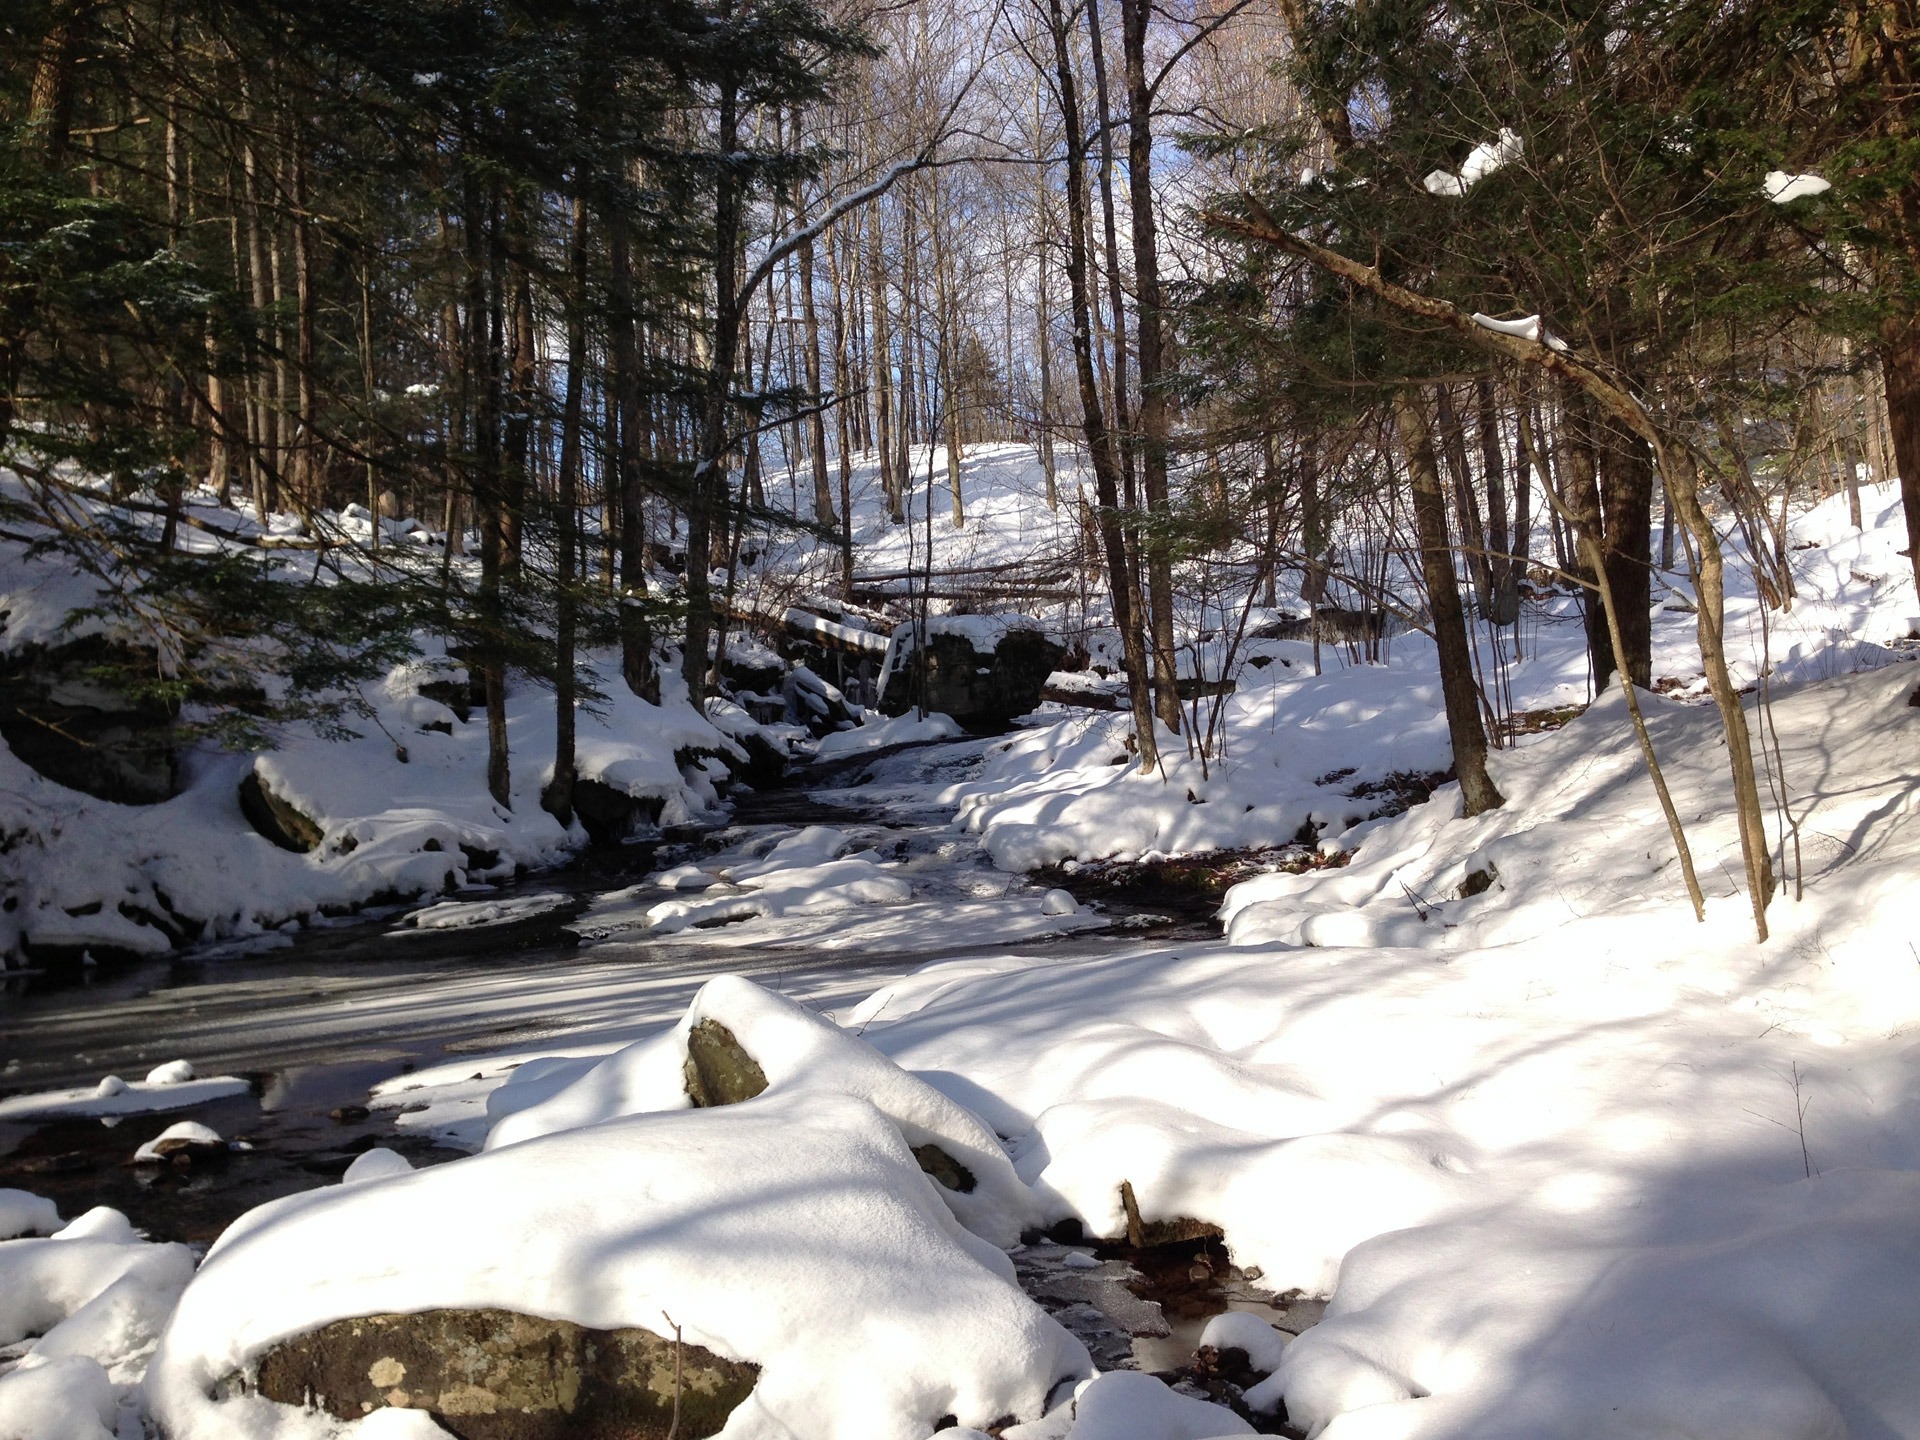
tree, forest, creek, wilderness, snow, winter, ice, vehicle, weather, season, new, york, geological phenomenon, catskills